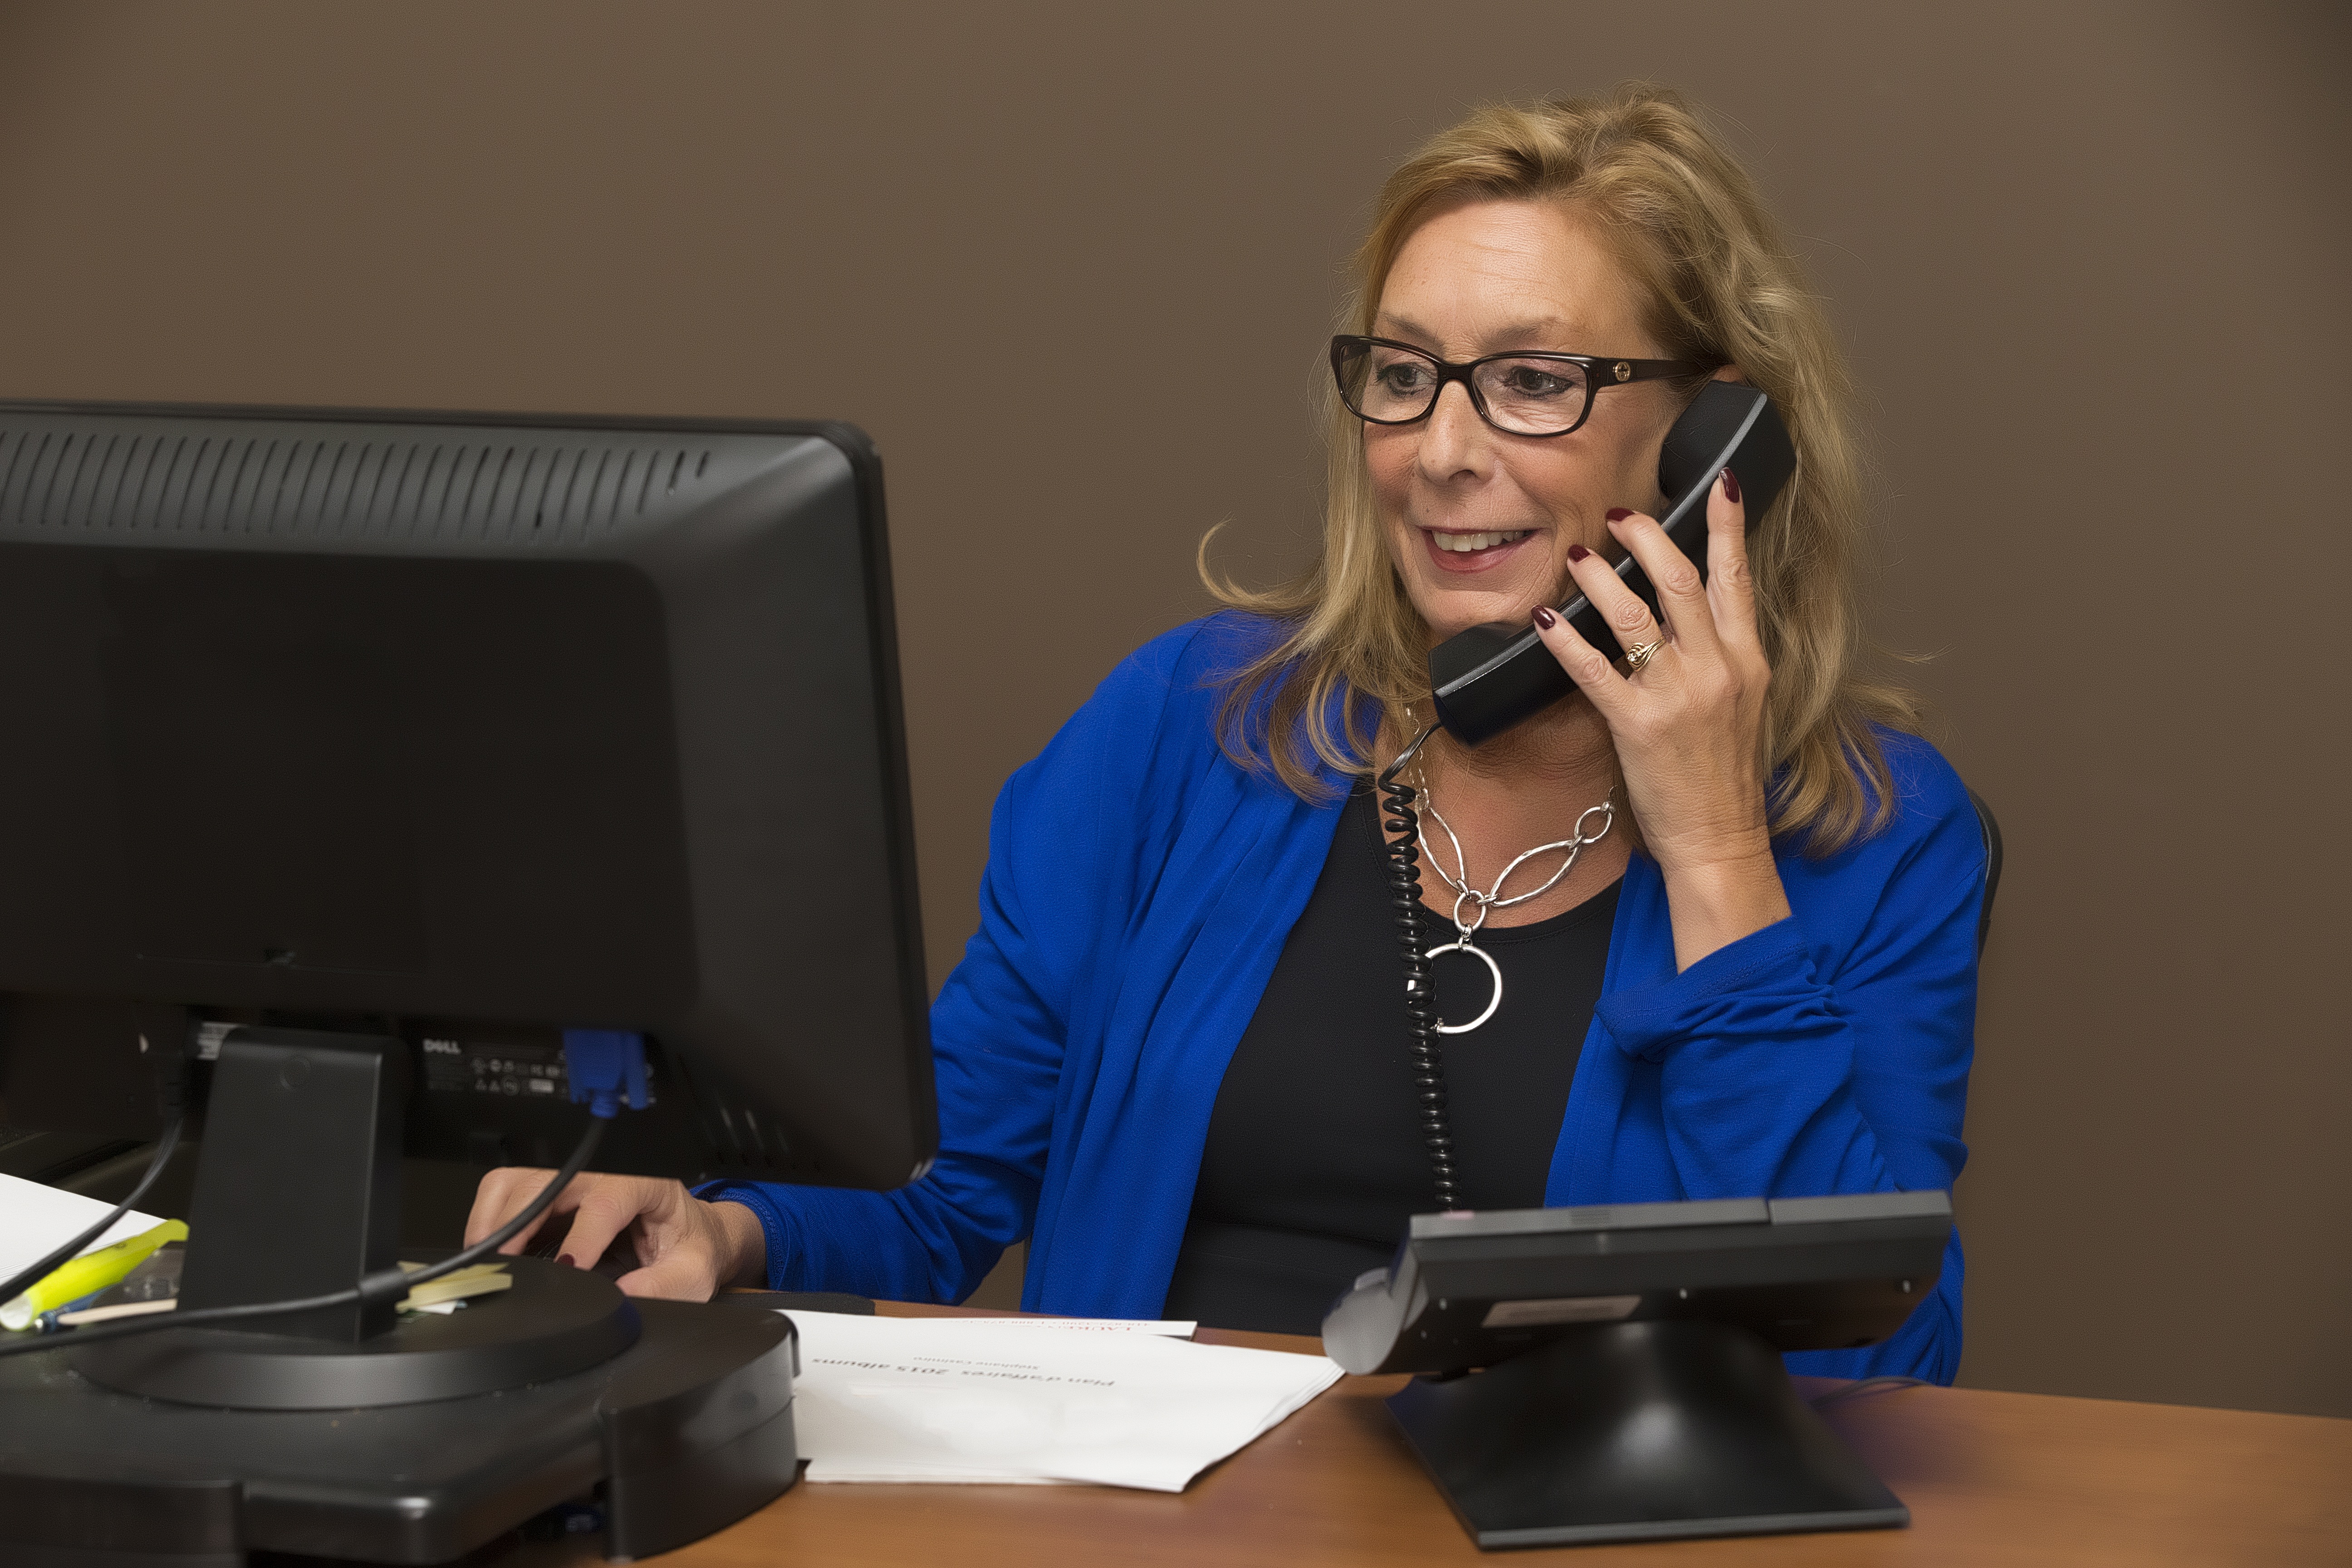
screen, person, phone, office, professional, profession, conversation, call, secretary, sales, telephony